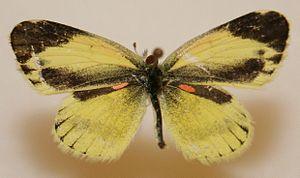
Nathalis iole est une espèce de lépidoptères de la famille des Pieridae, de la sous-famille des Coliadinae et du genre Nathalis.